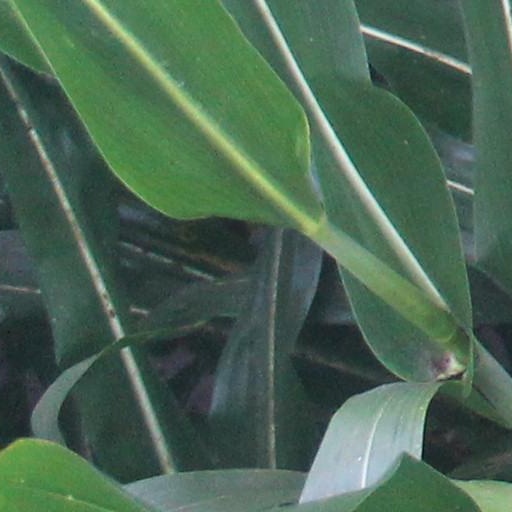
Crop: maize; corn